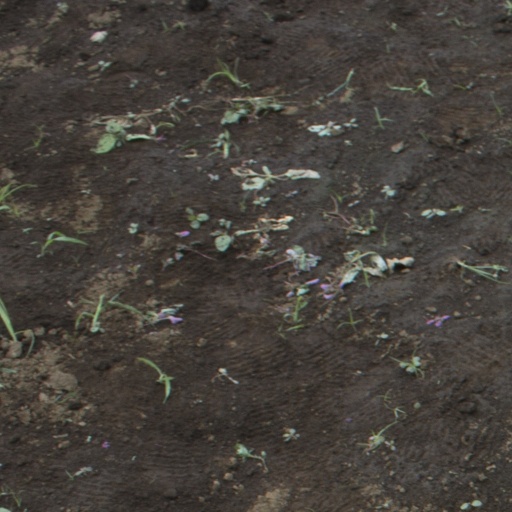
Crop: soybean